Court of High Commission

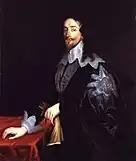

The Court of High Commission was dissolved by the Triennial Act, passed by Parliament in 1641. The Triennial Act required that the Crown summon Parliament every three years. It also impeached Archbishop William Laud, who had been supported by Charles I. Laud's new ideas and prayers had upset the Scots, and when Charles was refused an army from Parliament, which did not trust him, he created his own. This led in part to the English Civil War.